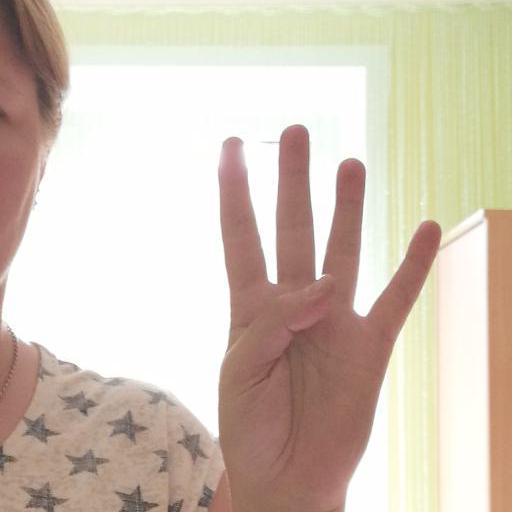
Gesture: four